Joint Modernization Command

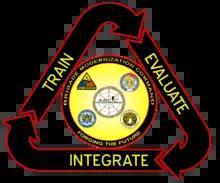

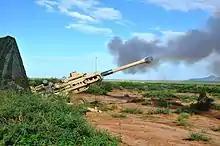

In 2010, the Army Vice Chief of Staff directed that FFID, along with Fort Bliss and White Sands Missile Range, become the Army's centerpiece for network integration. Since this would require a full BCT to assess the network, the Chief of Staff of the Army directed the 2nd Brigade, 1st Armored Division to assume the AETF mission.